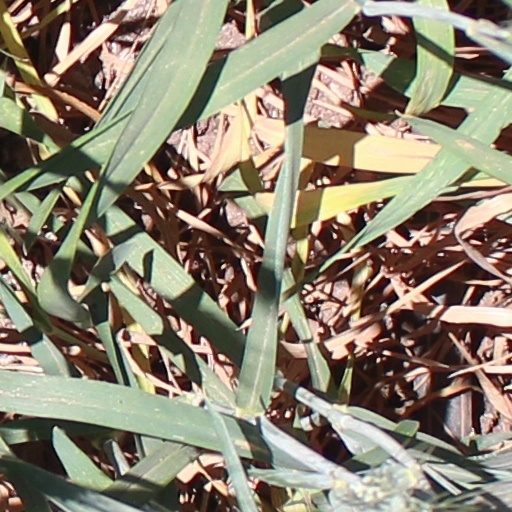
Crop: wheat